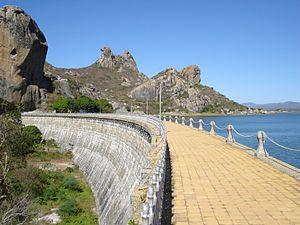
Cet article recense les sites inscrits au patrimoine mondial au Brésil.